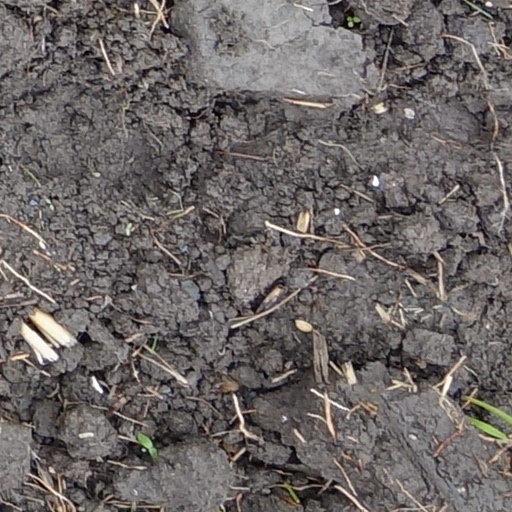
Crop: wheat